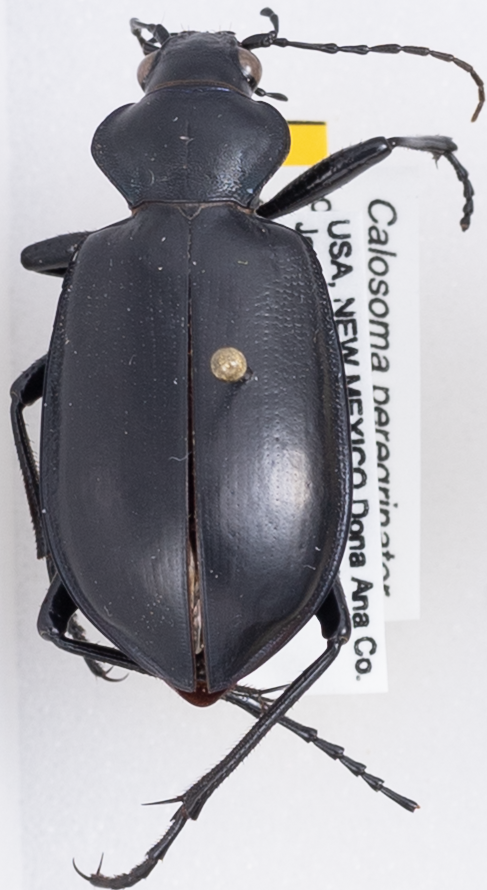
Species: Calosoma peregrinator
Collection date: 2021-08-03
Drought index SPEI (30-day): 0.54
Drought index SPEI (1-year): -1.01
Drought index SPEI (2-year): -0.32